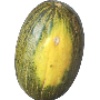
Label: Melon Piel de Sapo 1